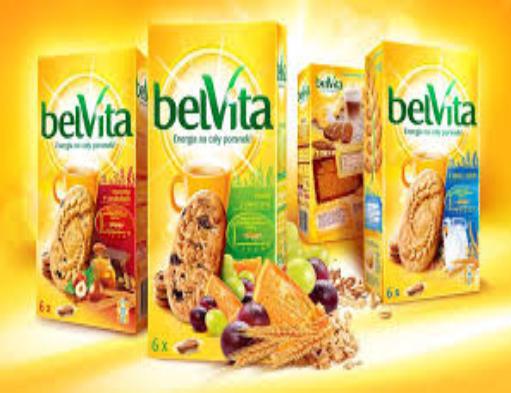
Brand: Belvita
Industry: Food